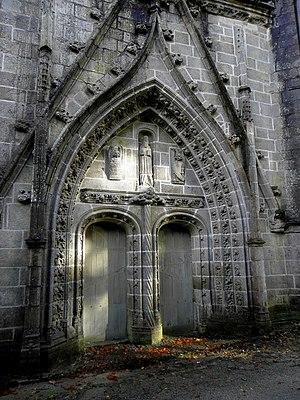
Façade ouest de la chapelle Saint-Herbot en Plonévez-du-Faou (29).